Tony Jay

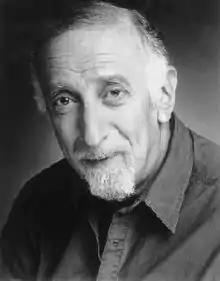

Tony Jay (2 February 1933 – 13 August 2006) was a British actor. A former member of the Royal Shakespeare Company, he was known for his voice work in radio, animation, film, and video games. Jay was particularly noted for his distinctive raspy baritone voice, which often led to him being cast in villainous or authoritative roles. His voice acting roles included Claude Frollo in Disney's "The Hunchback of Notre Dame" (1996), Megabyte in "ReBoot" (1994–2001), Shere Khan in "The Jungle Book 2" (replacing George Sanders, who played the character in the original film), the TV series "TaleSpin", and the Elder God (plus various other roles) in the "Legacy of Kain" series of video games.